Peter Tekeli

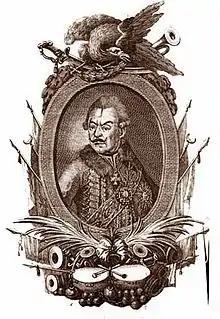
1787 engraving, exhibited in the Pushkin All-Russian Museum (Всероссийский музей А.С. Пушкина), Saint Petersburg.

Peter Tekeli (1720–1792) was a Russian general-in-chief of Serb origin. He achieved the highest rank among the Serbs who served in the Imperial Russian Army.